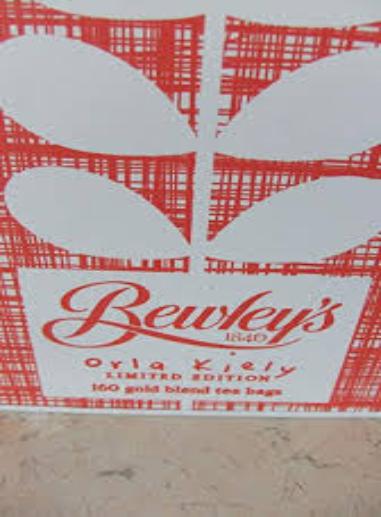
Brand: Bewley's
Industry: Food